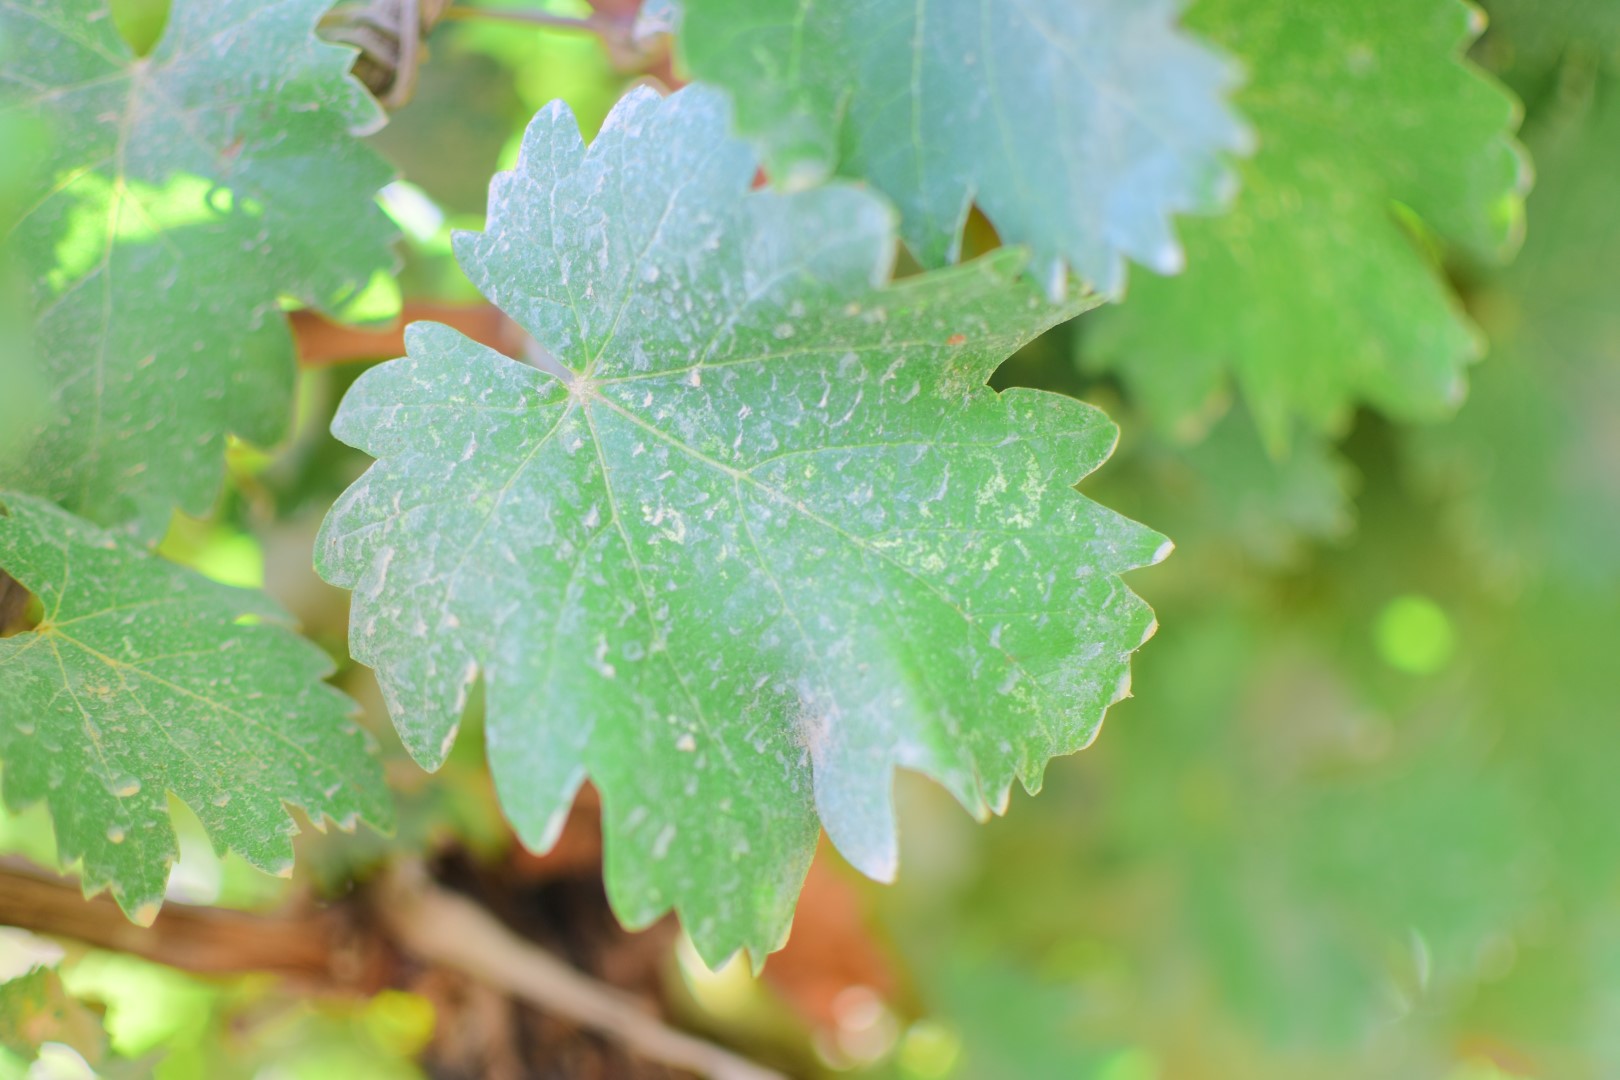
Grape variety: Shdah